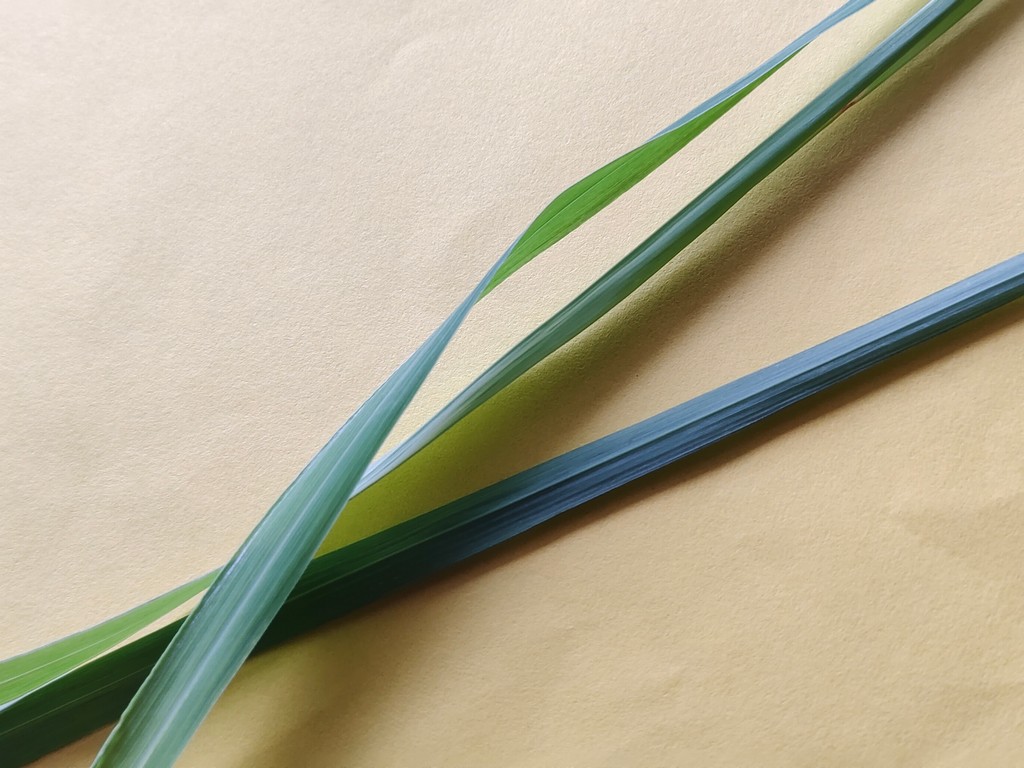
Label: Healthy